Operation Dervish (1941)

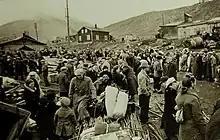

In mid-1941, (Air Fleet 5) had been re-organised for Operation Barbarossa with (Air Region Norway) headquartered in Oslo. (Air Commander Stavanger) was responsible for the centre and north of Norway, (Fighter Leader Norway) commanded the fighter force and ( [colonel] Andreas Nielsen) in the far north had airfields at Kirkenes and Banak. The Air Fleet had 180 aircraft, sixty of which were reserved for operations on the Karelian Front against the Red Army. The distance from Banak to Archangelsk was and had only ten Junkers Ju 88 bombers of Kampfgeschwader 30, thirty Junkers Ju 87 dive-bombers, ten Messerschmitt Bf 109 fighters of Jagdgeschwader 77, five Messerschmitt Bf 110 heavy fighters of Zerstörergeschwader 76, ten reconnaissance aircraft and an anti-aircraft battalion. Sixty aircraft were far from adequate in such a climate and terrain where "there is no favourable season for operations".